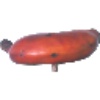
Label: red_banana